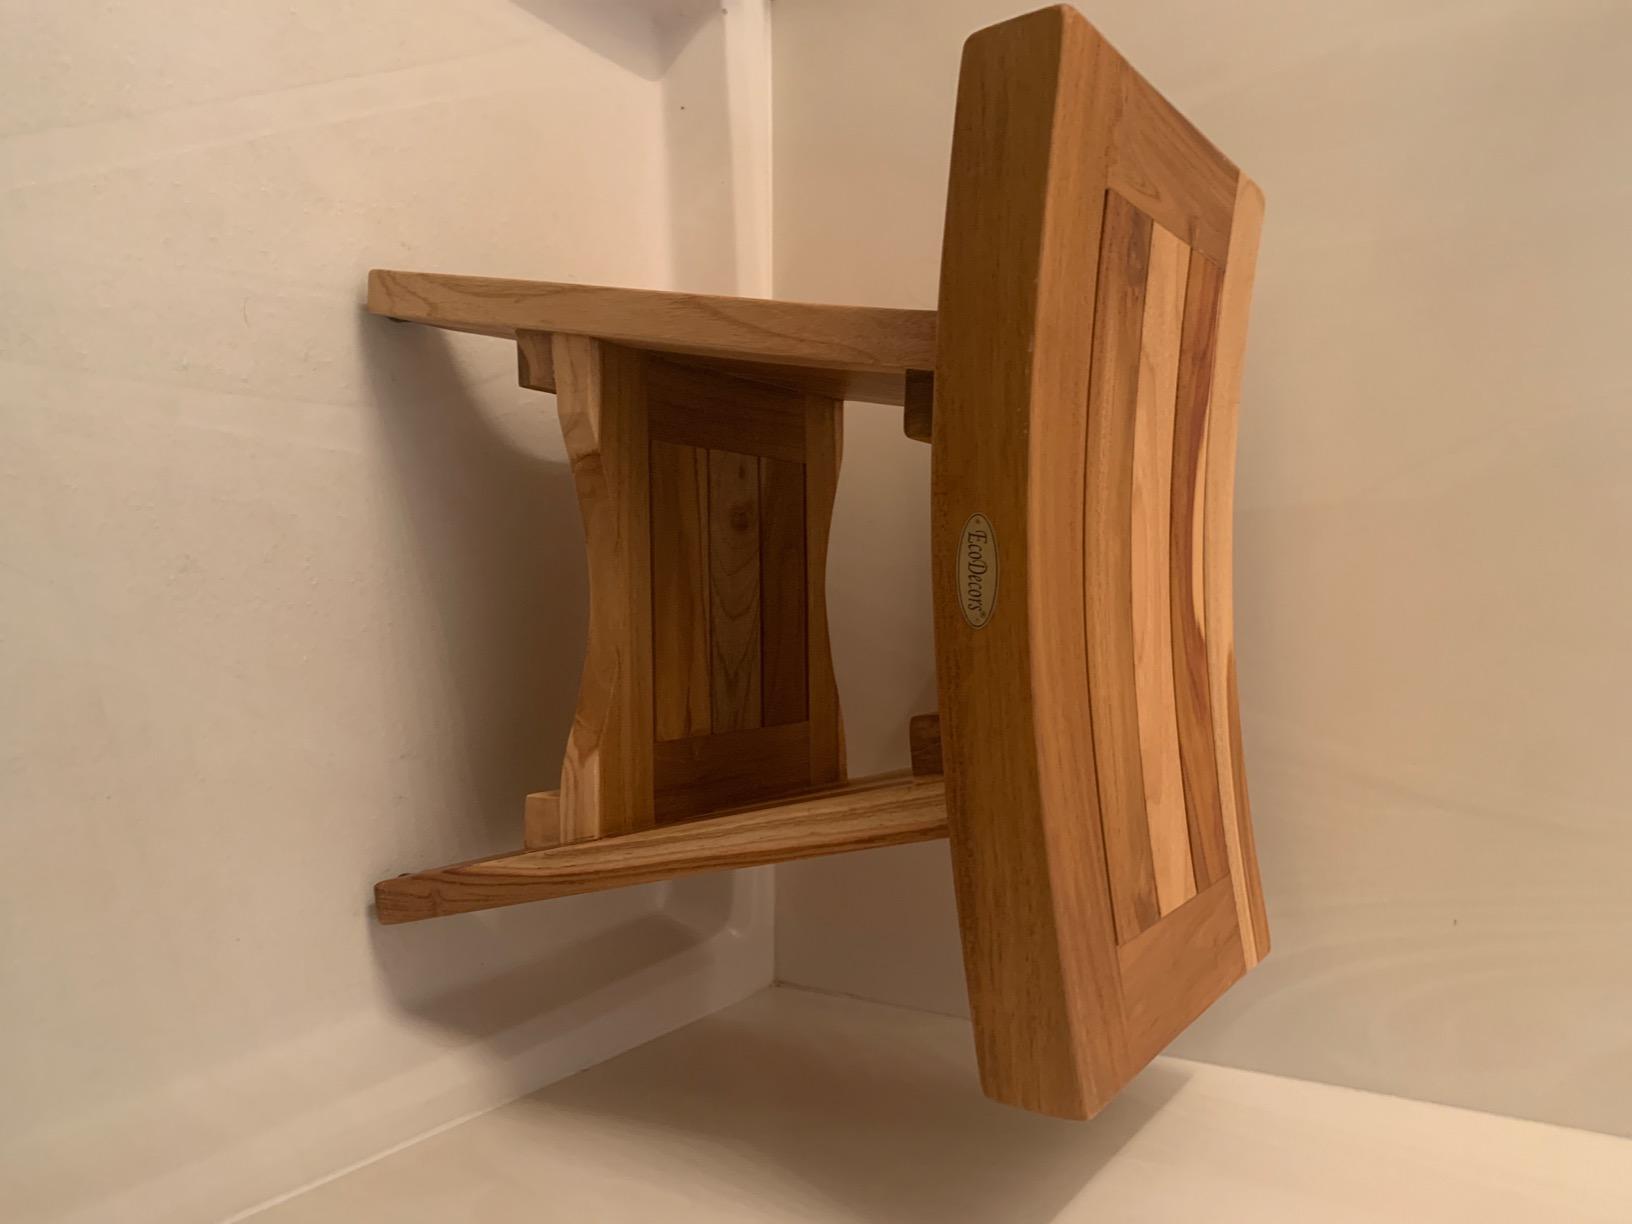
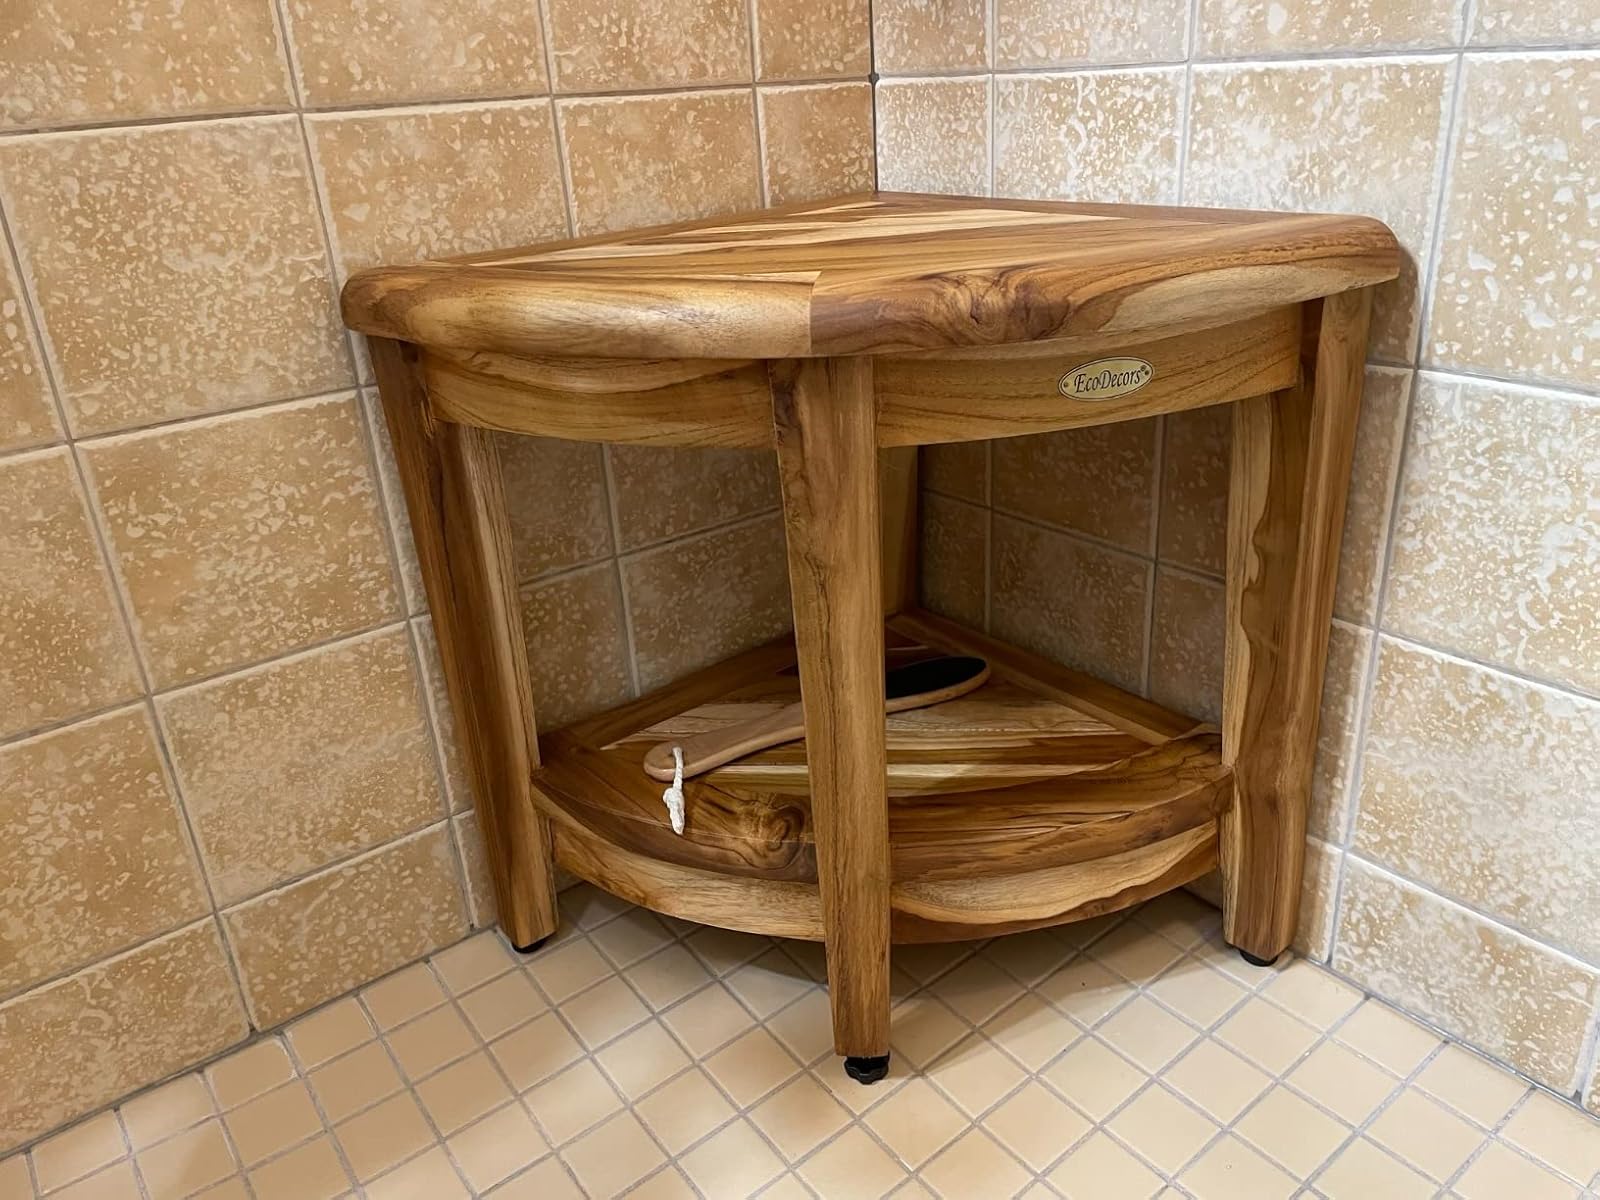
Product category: stool
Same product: no